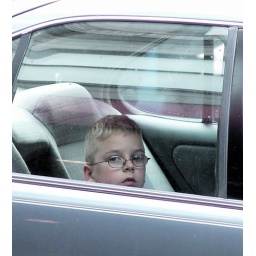
boy in car